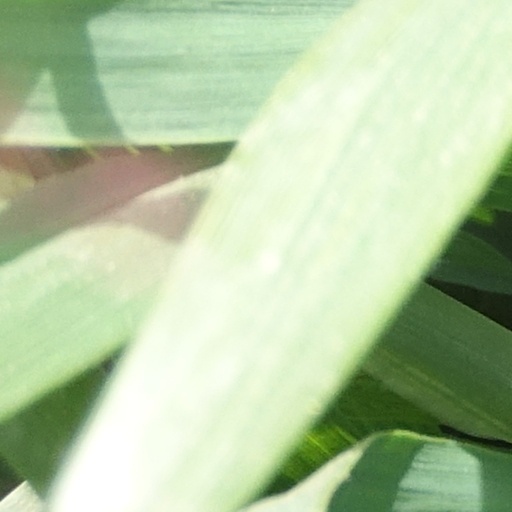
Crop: wheat